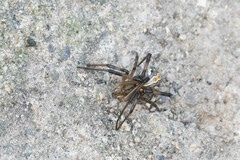
Species: Lactrodectus_hesperus